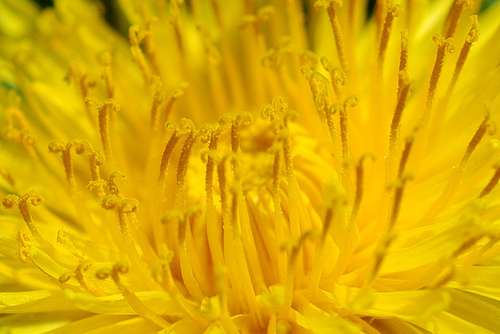
Flower: dandelion